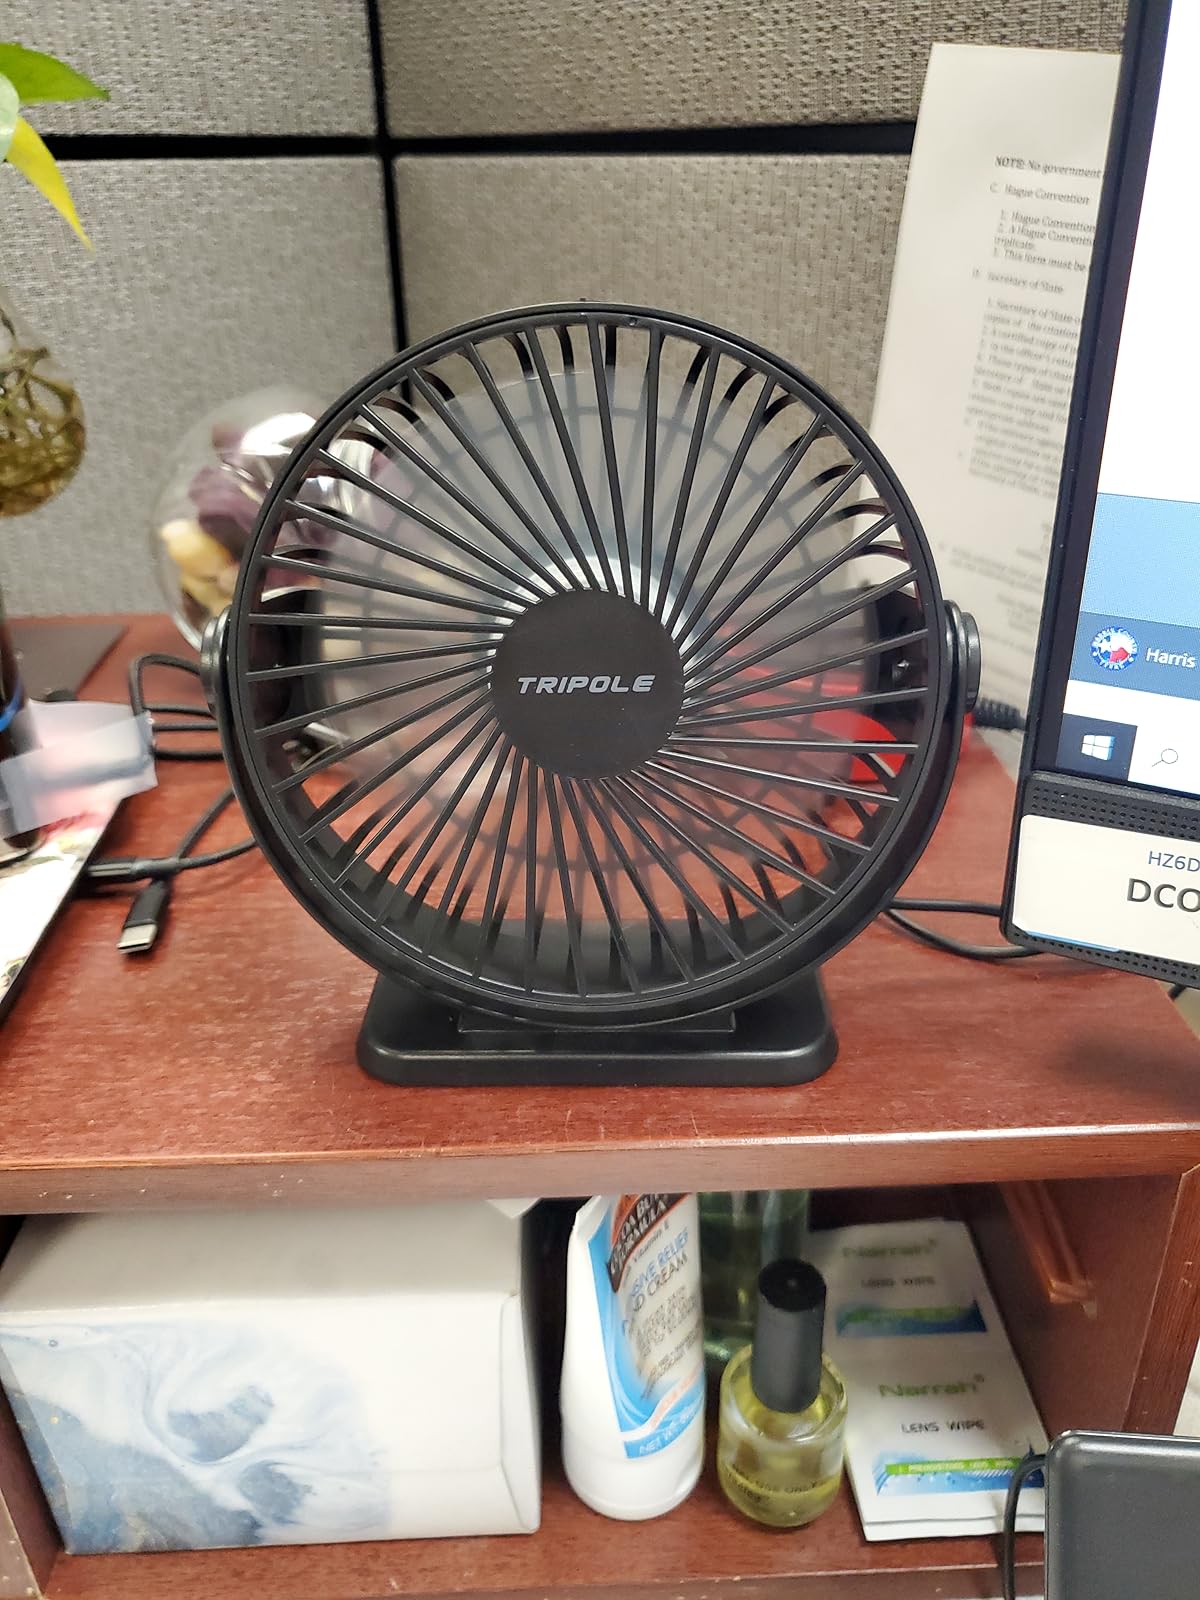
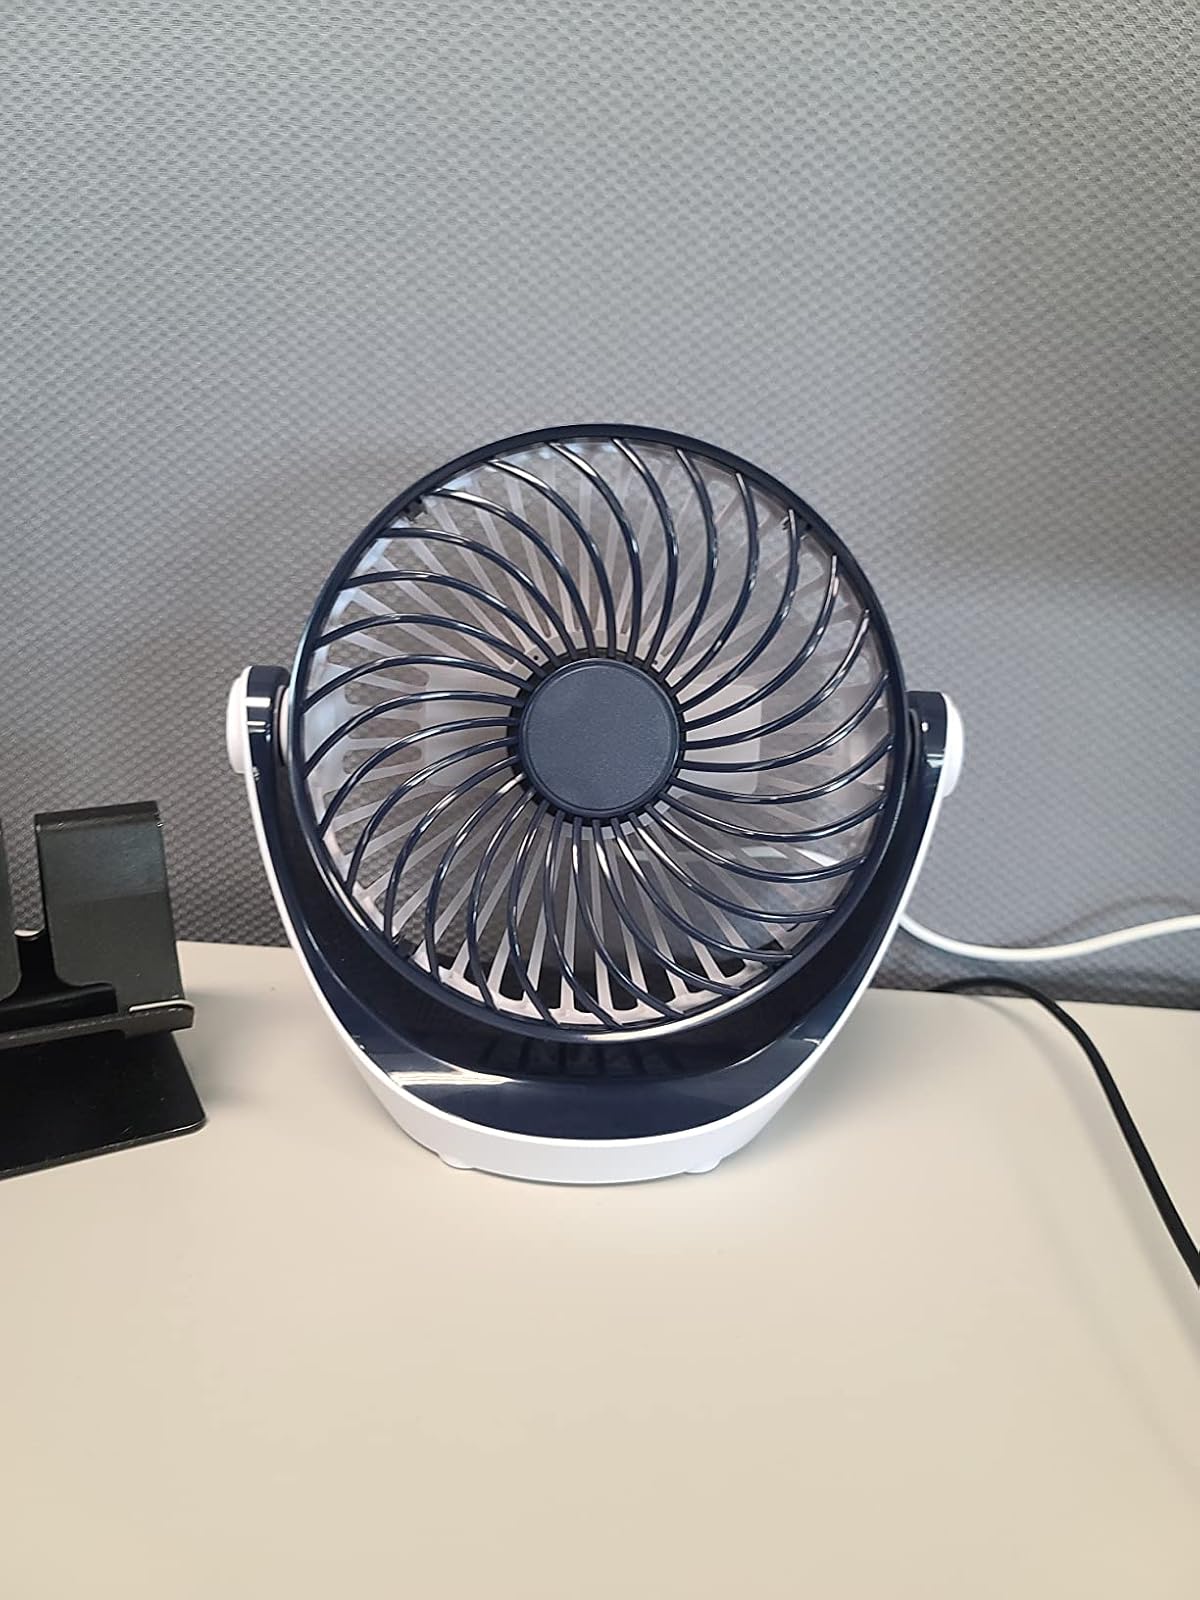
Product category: fan
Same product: no